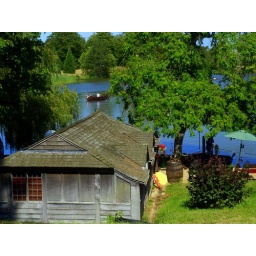
the house by the lake